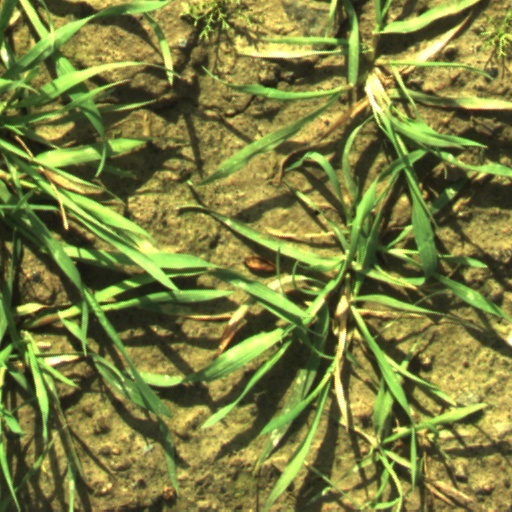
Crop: wheat